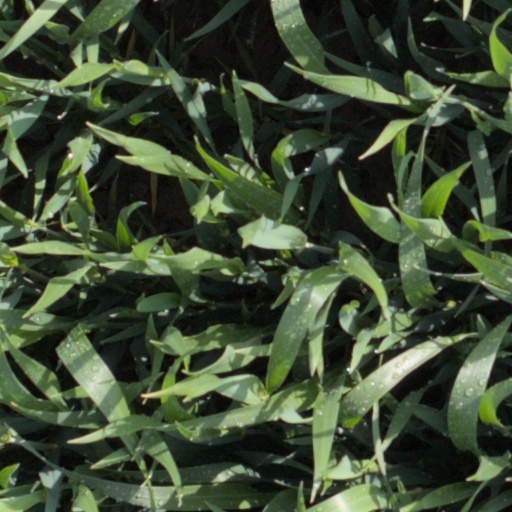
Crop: wheat